Eric Kaplan

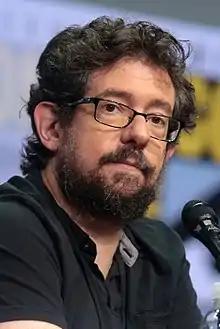
Kaplan at the 2017 San Diego Comic-Con

Eric Kaplan is an American television writer and producer. His work has included shows such as "Late Show with David Letterman", "Andy Richter Controls the Universe", "Malcolm in the Middle", "Futurama" and "The Simpsons". He also worked on "The Big Bang Theory" throughout its run.